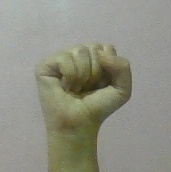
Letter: saad